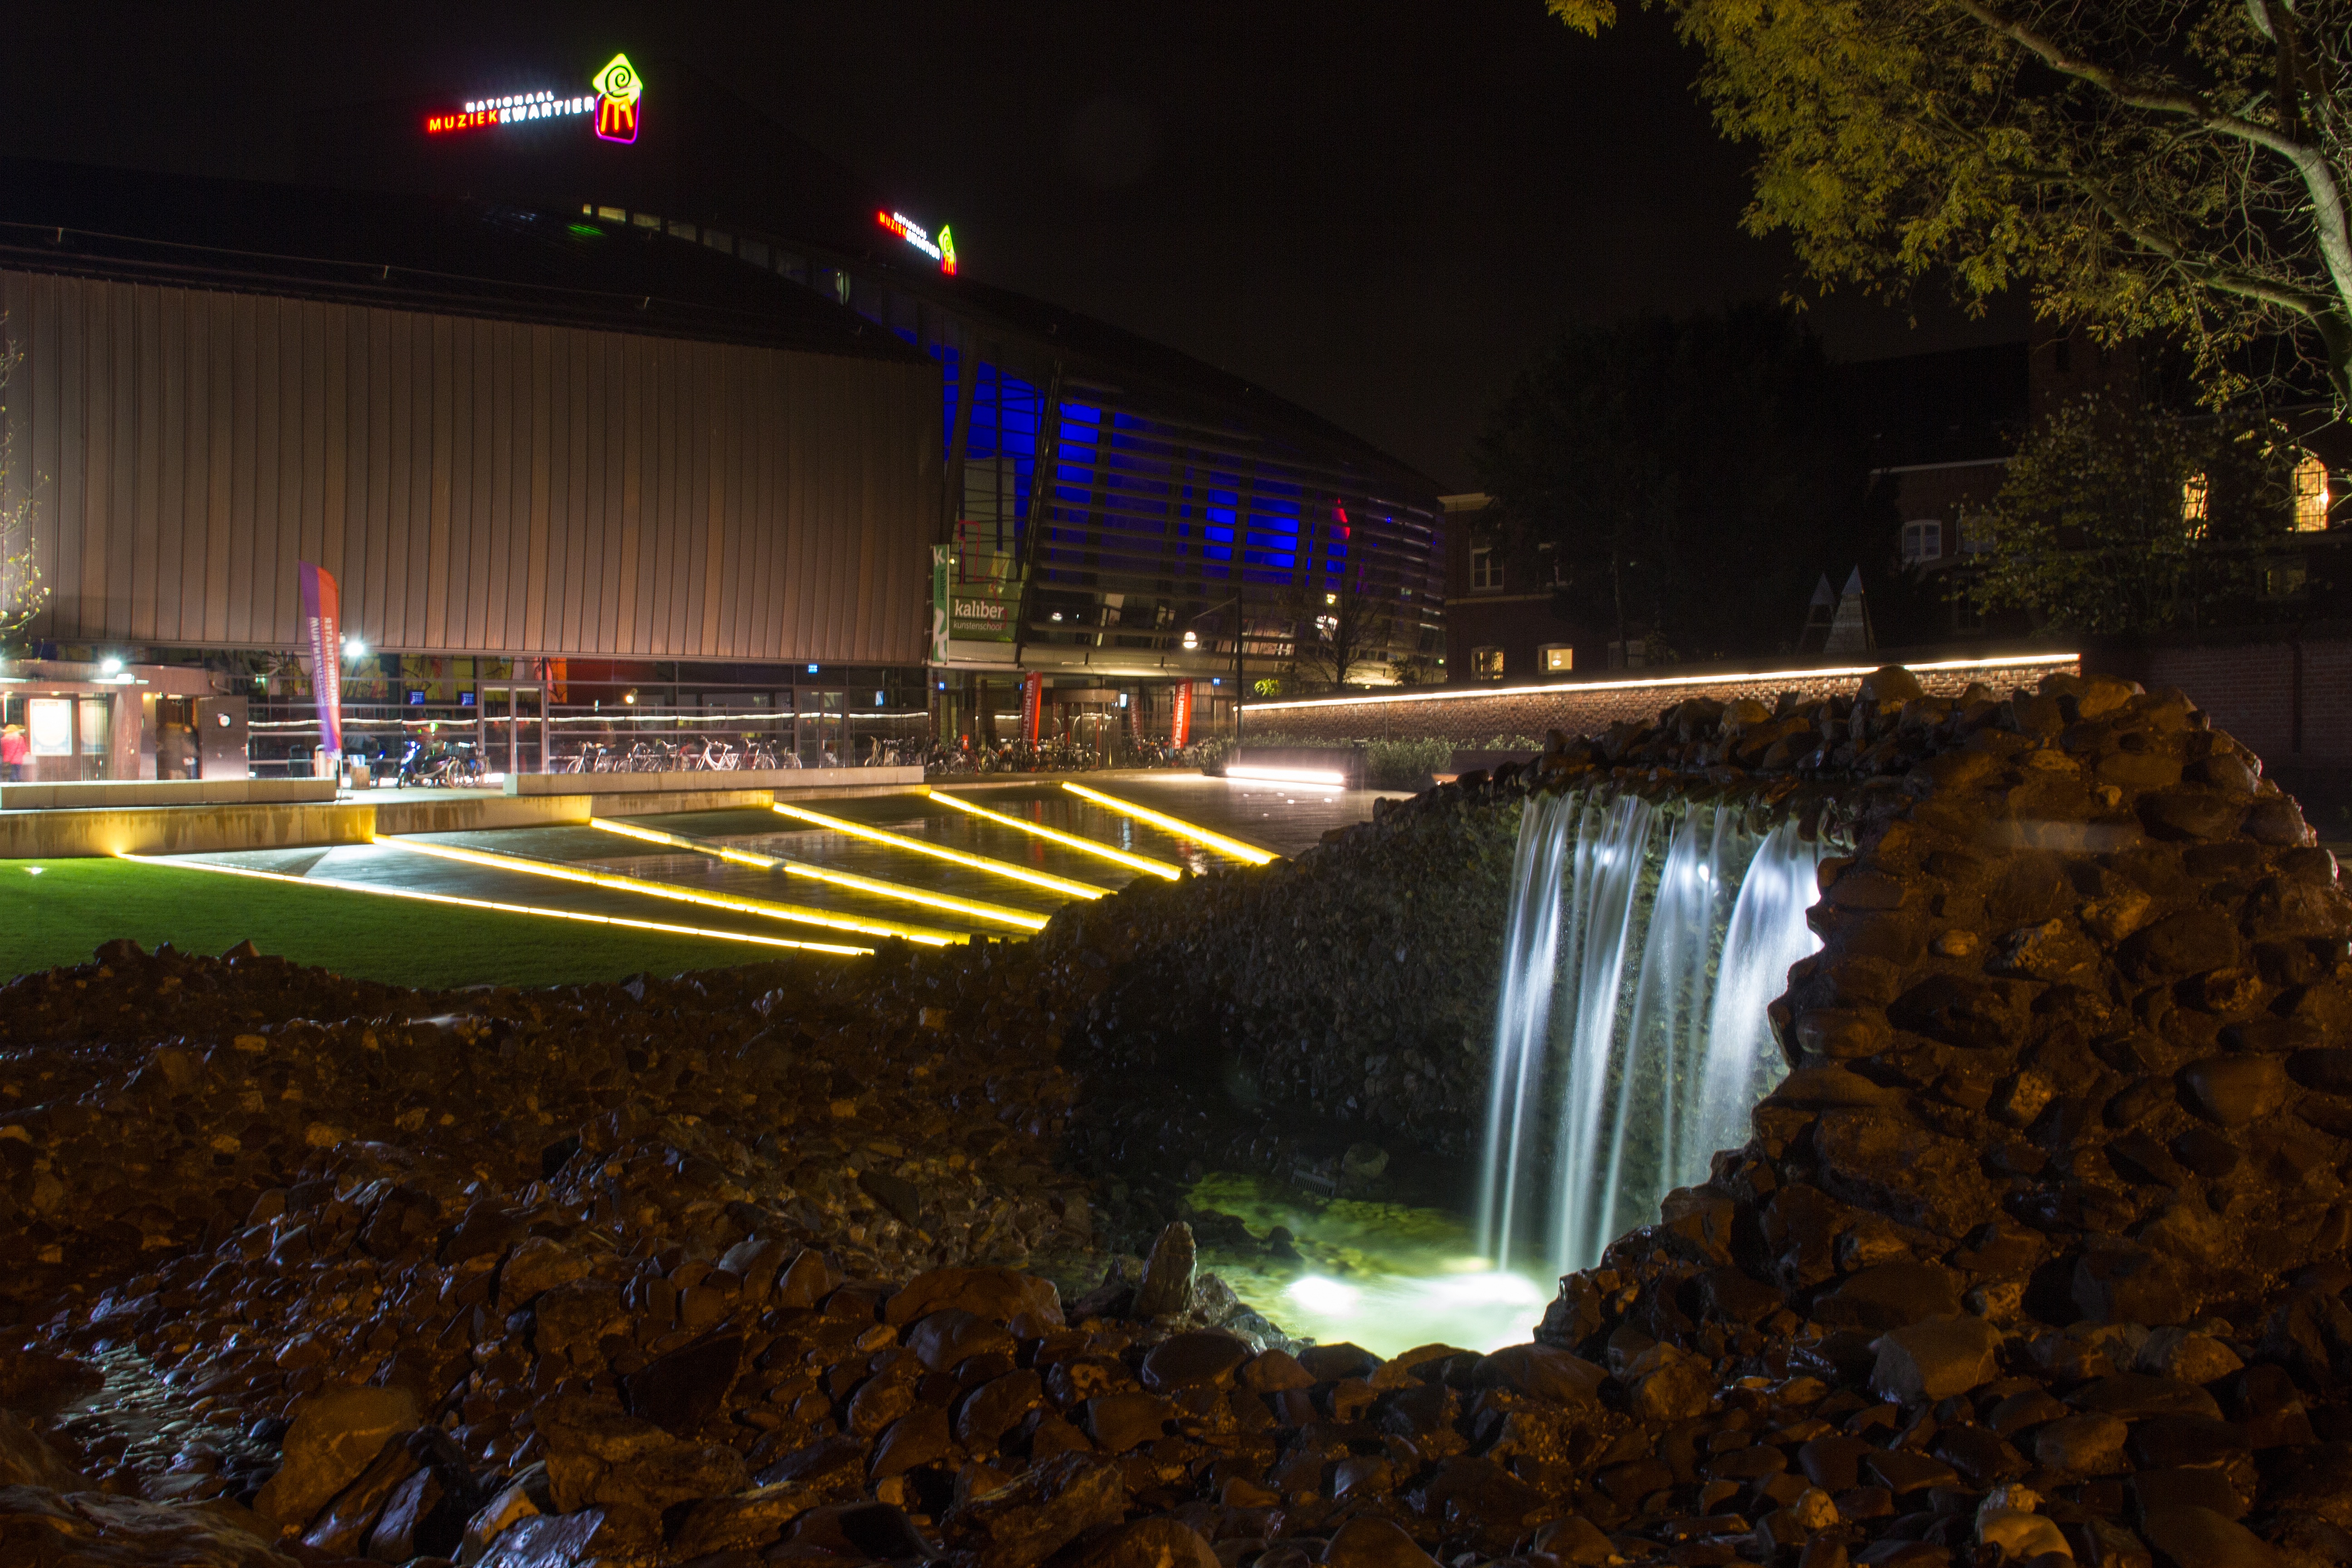
light, architecture, structure, night, building, city, evening, reflection, lighting, stadium, netherlands, buildings, center, enschede, sport venue